Sheepshead Bay station

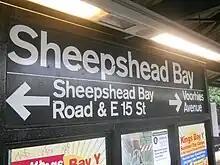
Station signage

This express station is located on an embankment, and has four tracks with two island platforms. The stops here at all times and is local, while the stops here only on weekdays during the day and is express. The next stop to the north is Neck Road for local trains and Kings Highway for express trains, while the next stop to the south is Brighton Beach for all service.